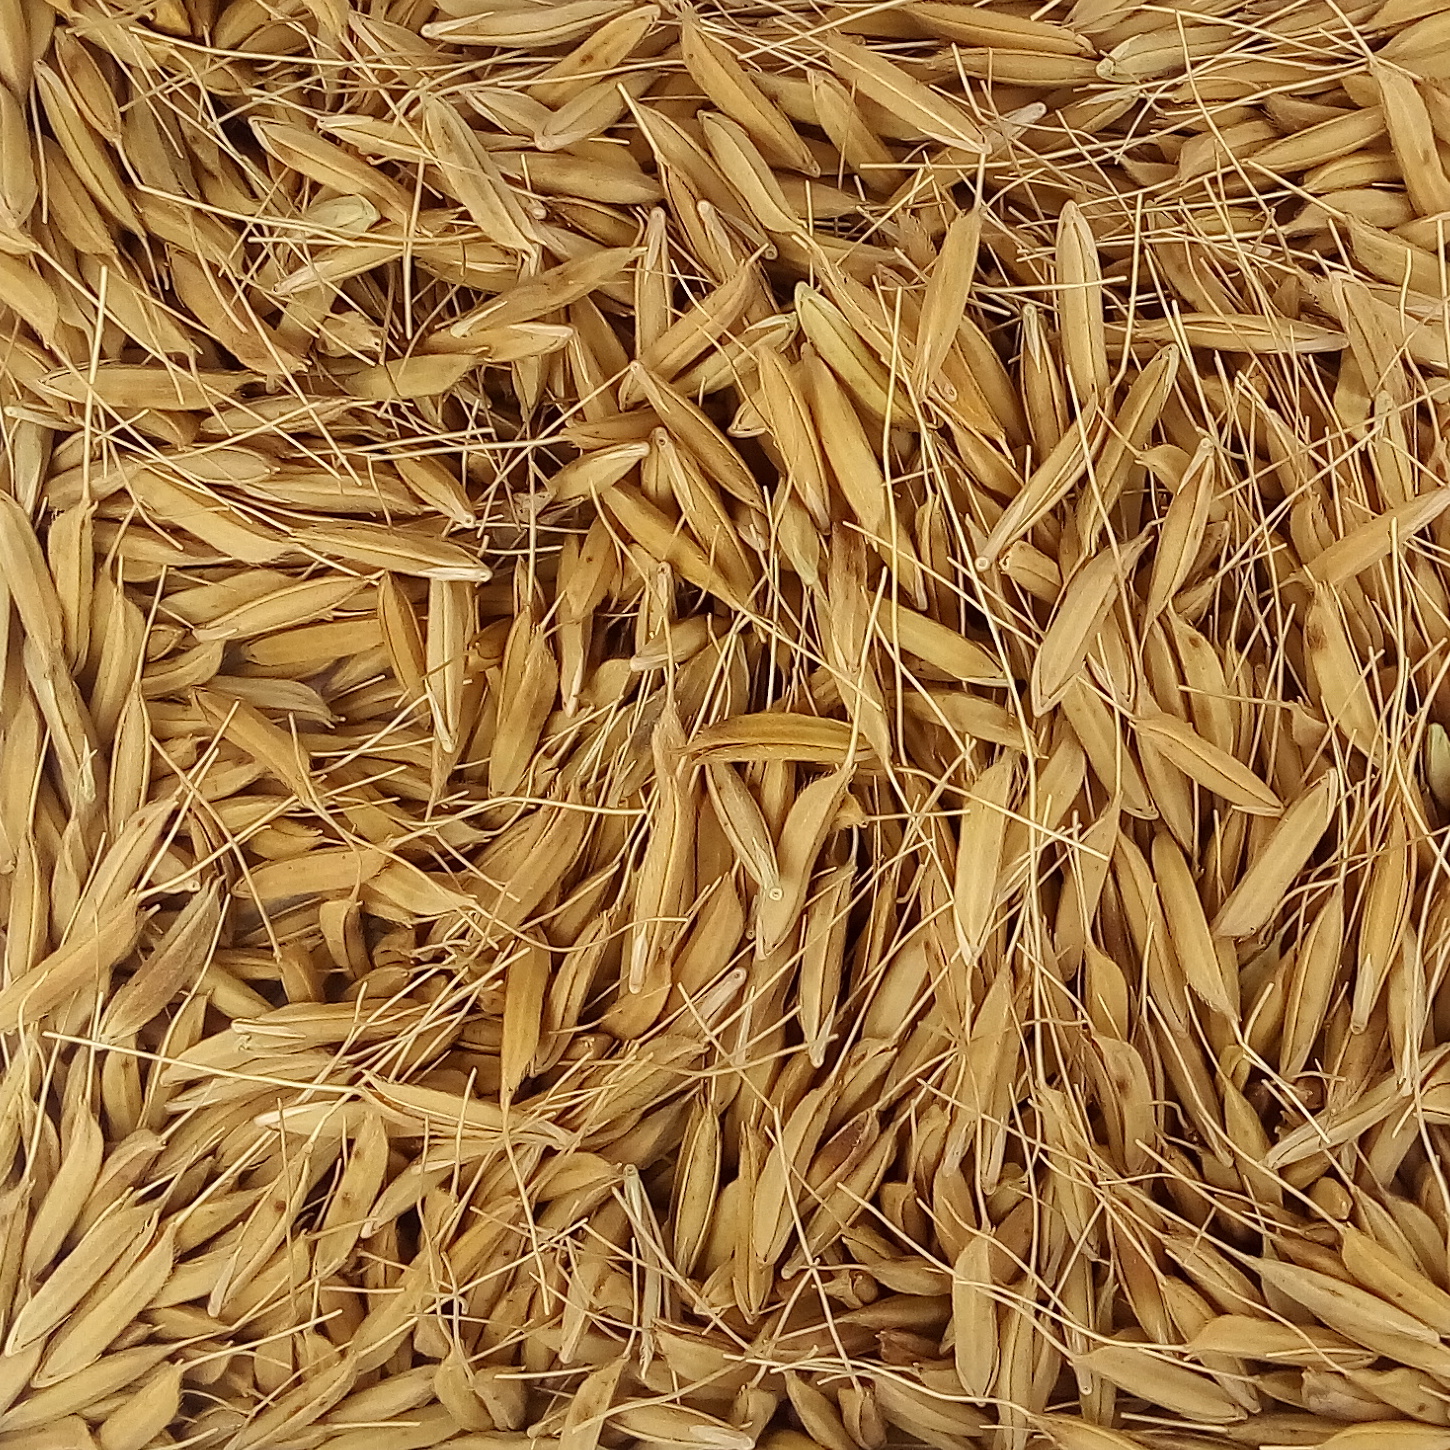
Rice seed variety: PB_6